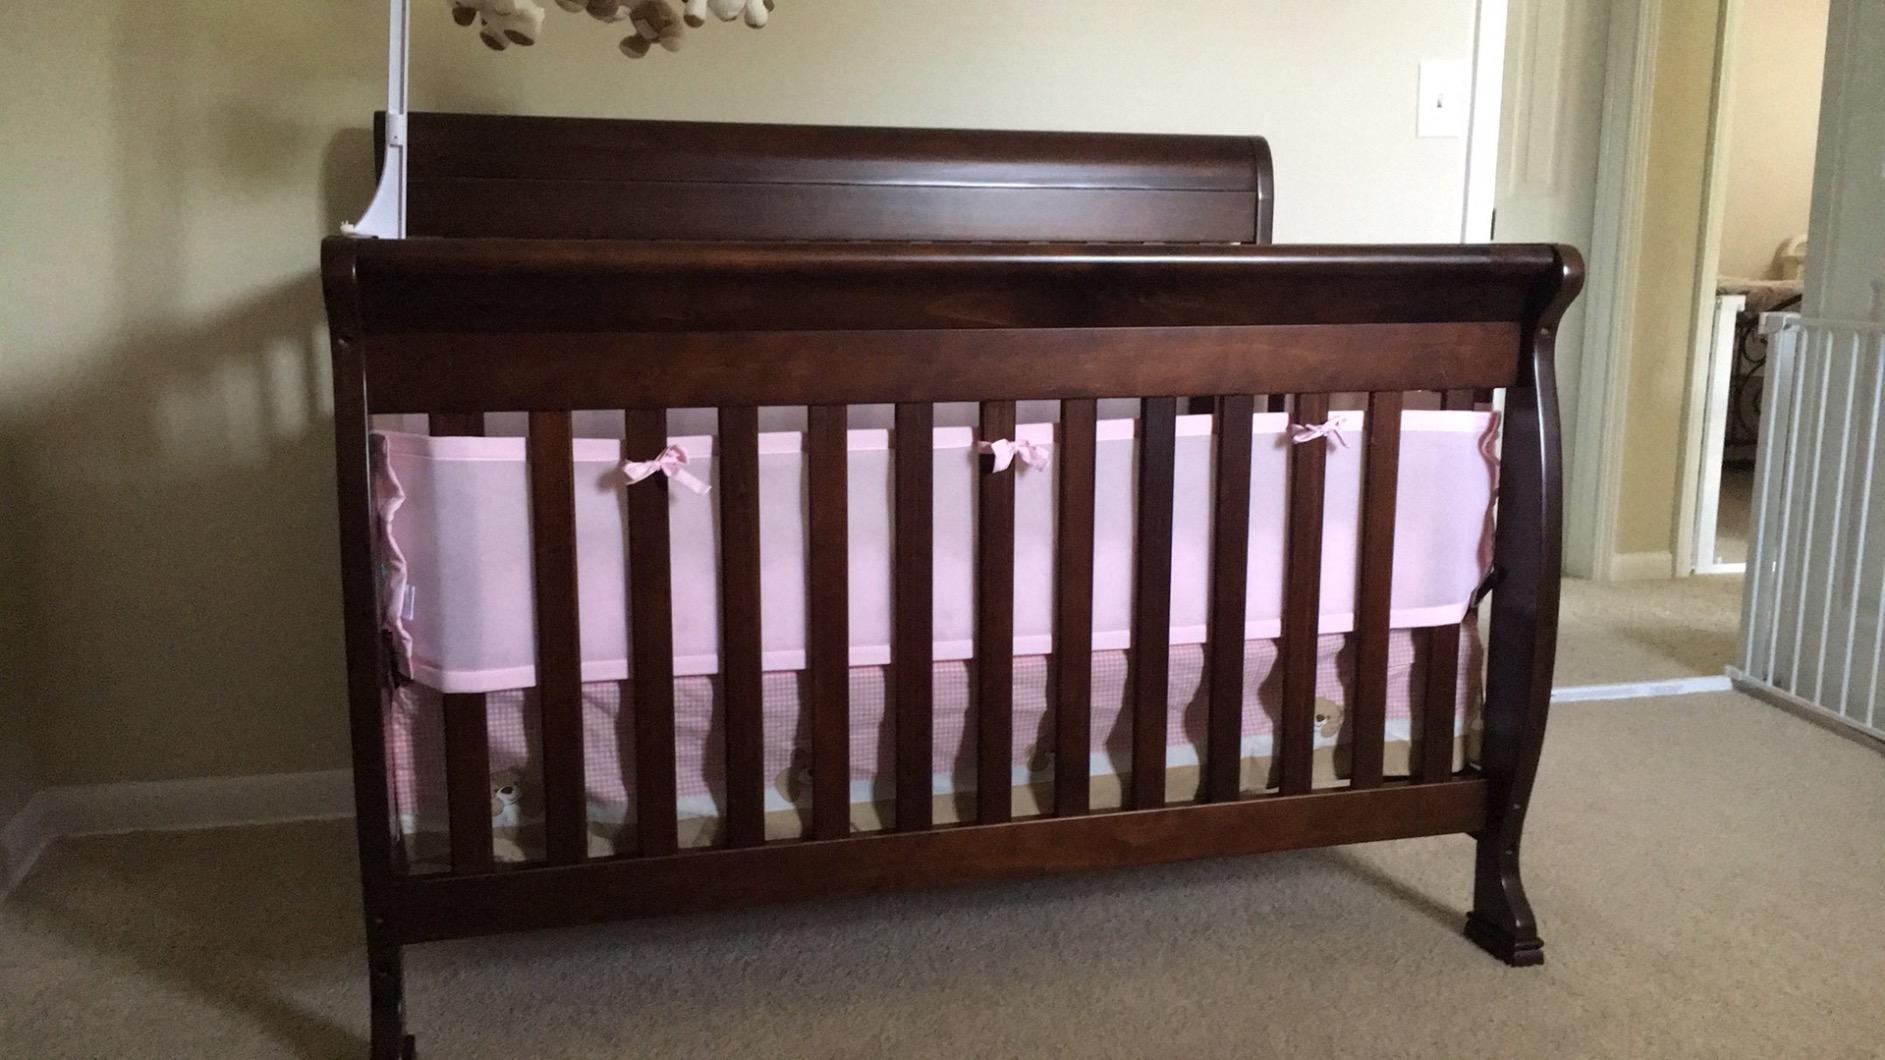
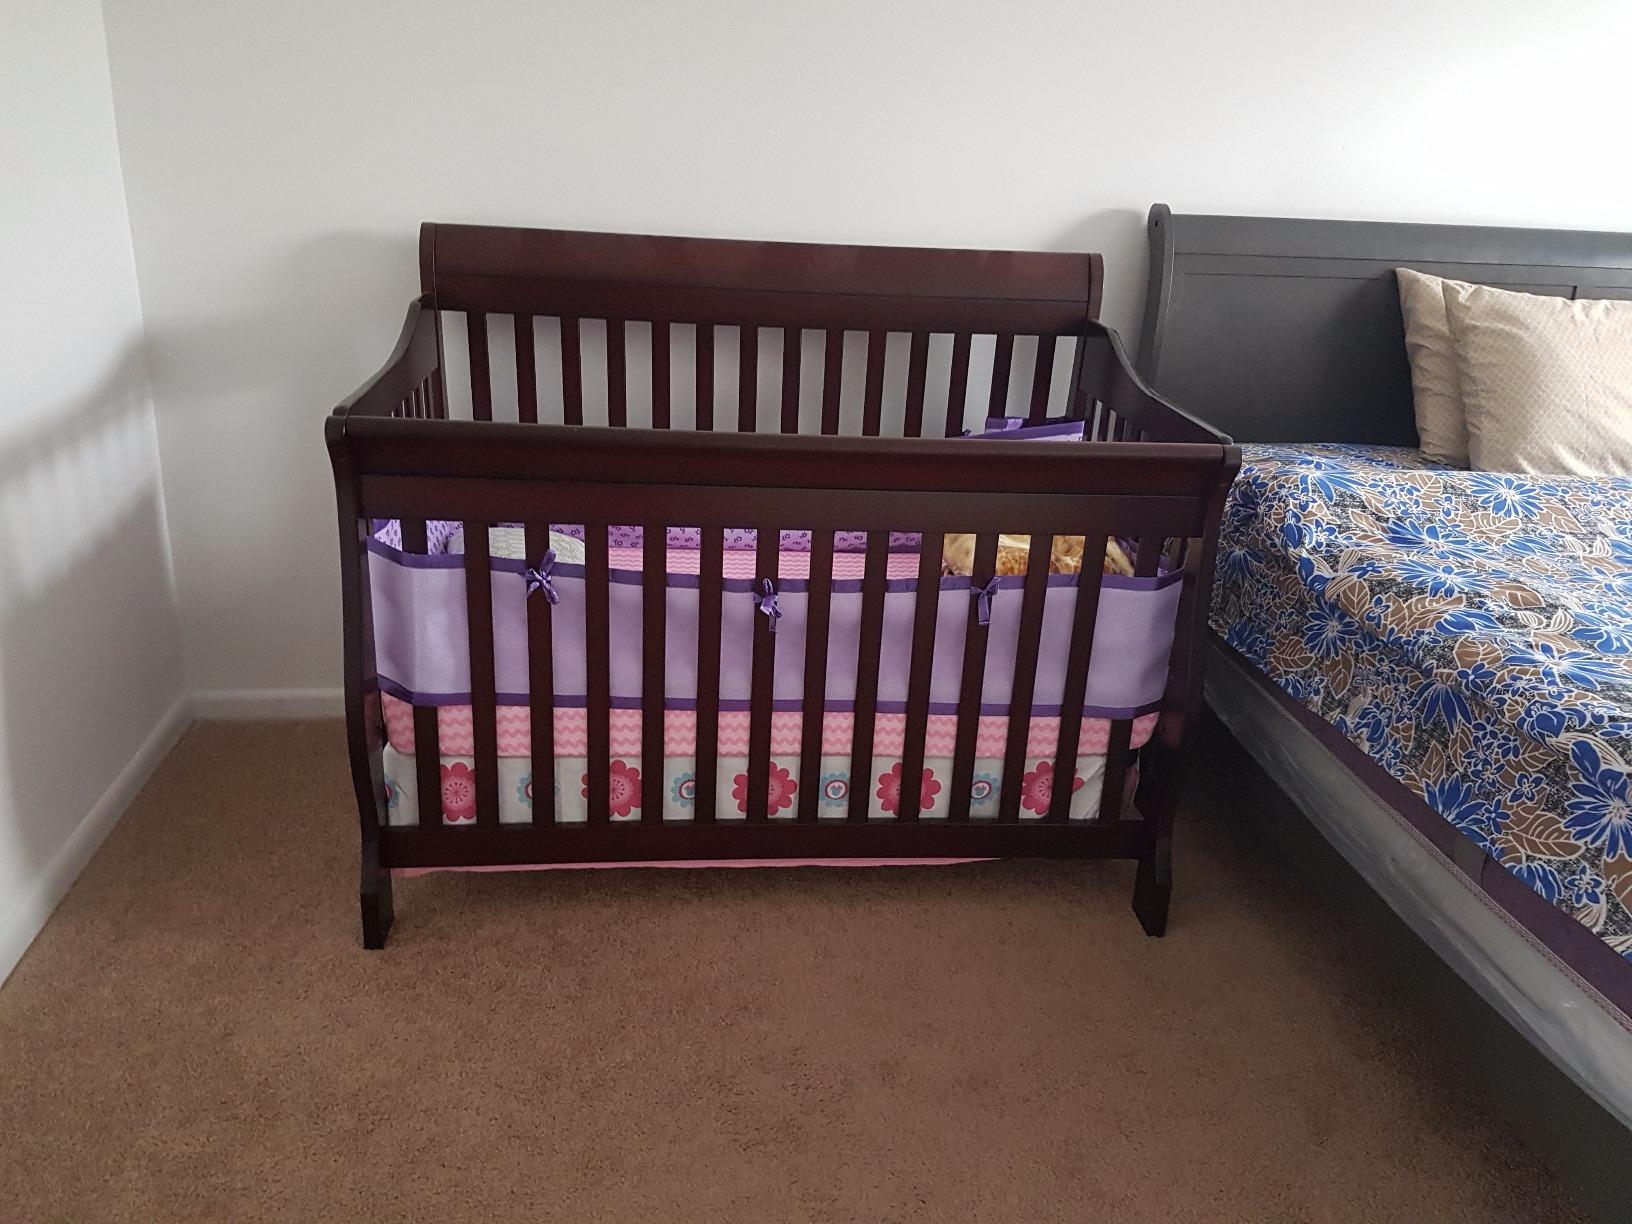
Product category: products_crib
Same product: no